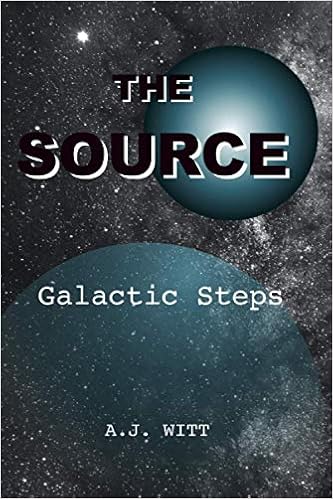
The Source: Galactic Steps (The Source Series)
Category: Books
Review "A.J. Witt has really pulled off an incredible sequel ... a highly captivating series of parallel narratives, taking place in multiple worlds simultaneously. Science fiction as well as realism coexist beautifully in this book. All of the characters have pressing matters of survival and social elevation. The dialogue flows beautifully and it delivers an astonishing feeling of everyday encounters. This is truly a book that exceeds expectations. By the end, the reader is left with his or her mouth agape, anxiously waiting for the next book of the series to see what comes after." -- Karas Jim, Reedsy Discovery About the Author A.J. Witt lives in Manhattan and writes under a pseudonym. He is a corporate attorney by day and by night. At dawn and dusk, he uses his wild imagination to create fantastical worlds.
Features: Book 2 of The Source Series | An explosive and amusing sequel to fantasy sci-fi novel, The Source: Origins. | Adept brothers Edvon and Kyran have been abducted along with a small group of Overseers, bounty hunters, and others. | Who are their captors? Where are they going? What is beyond the Dominion? | Step onto the flying SPC to unlock the mysteries that fill this action-packed adventure.